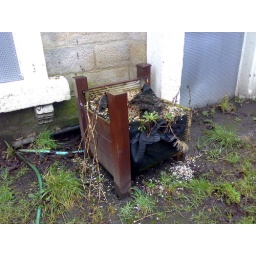
A broken flower tub with the soil still in